Sherwood Park (Richmond, Virginia)

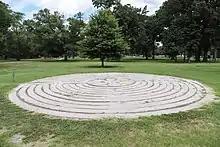
Meditation labyrinth inside the walking track in Sherwood Park

Sherwood Park is one of several historical neighborhoods that comprise the area known as Northside in the city of Richmond, Virginia.